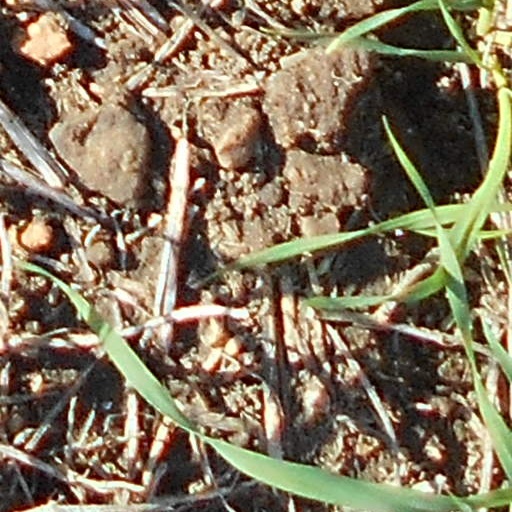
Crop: wheat